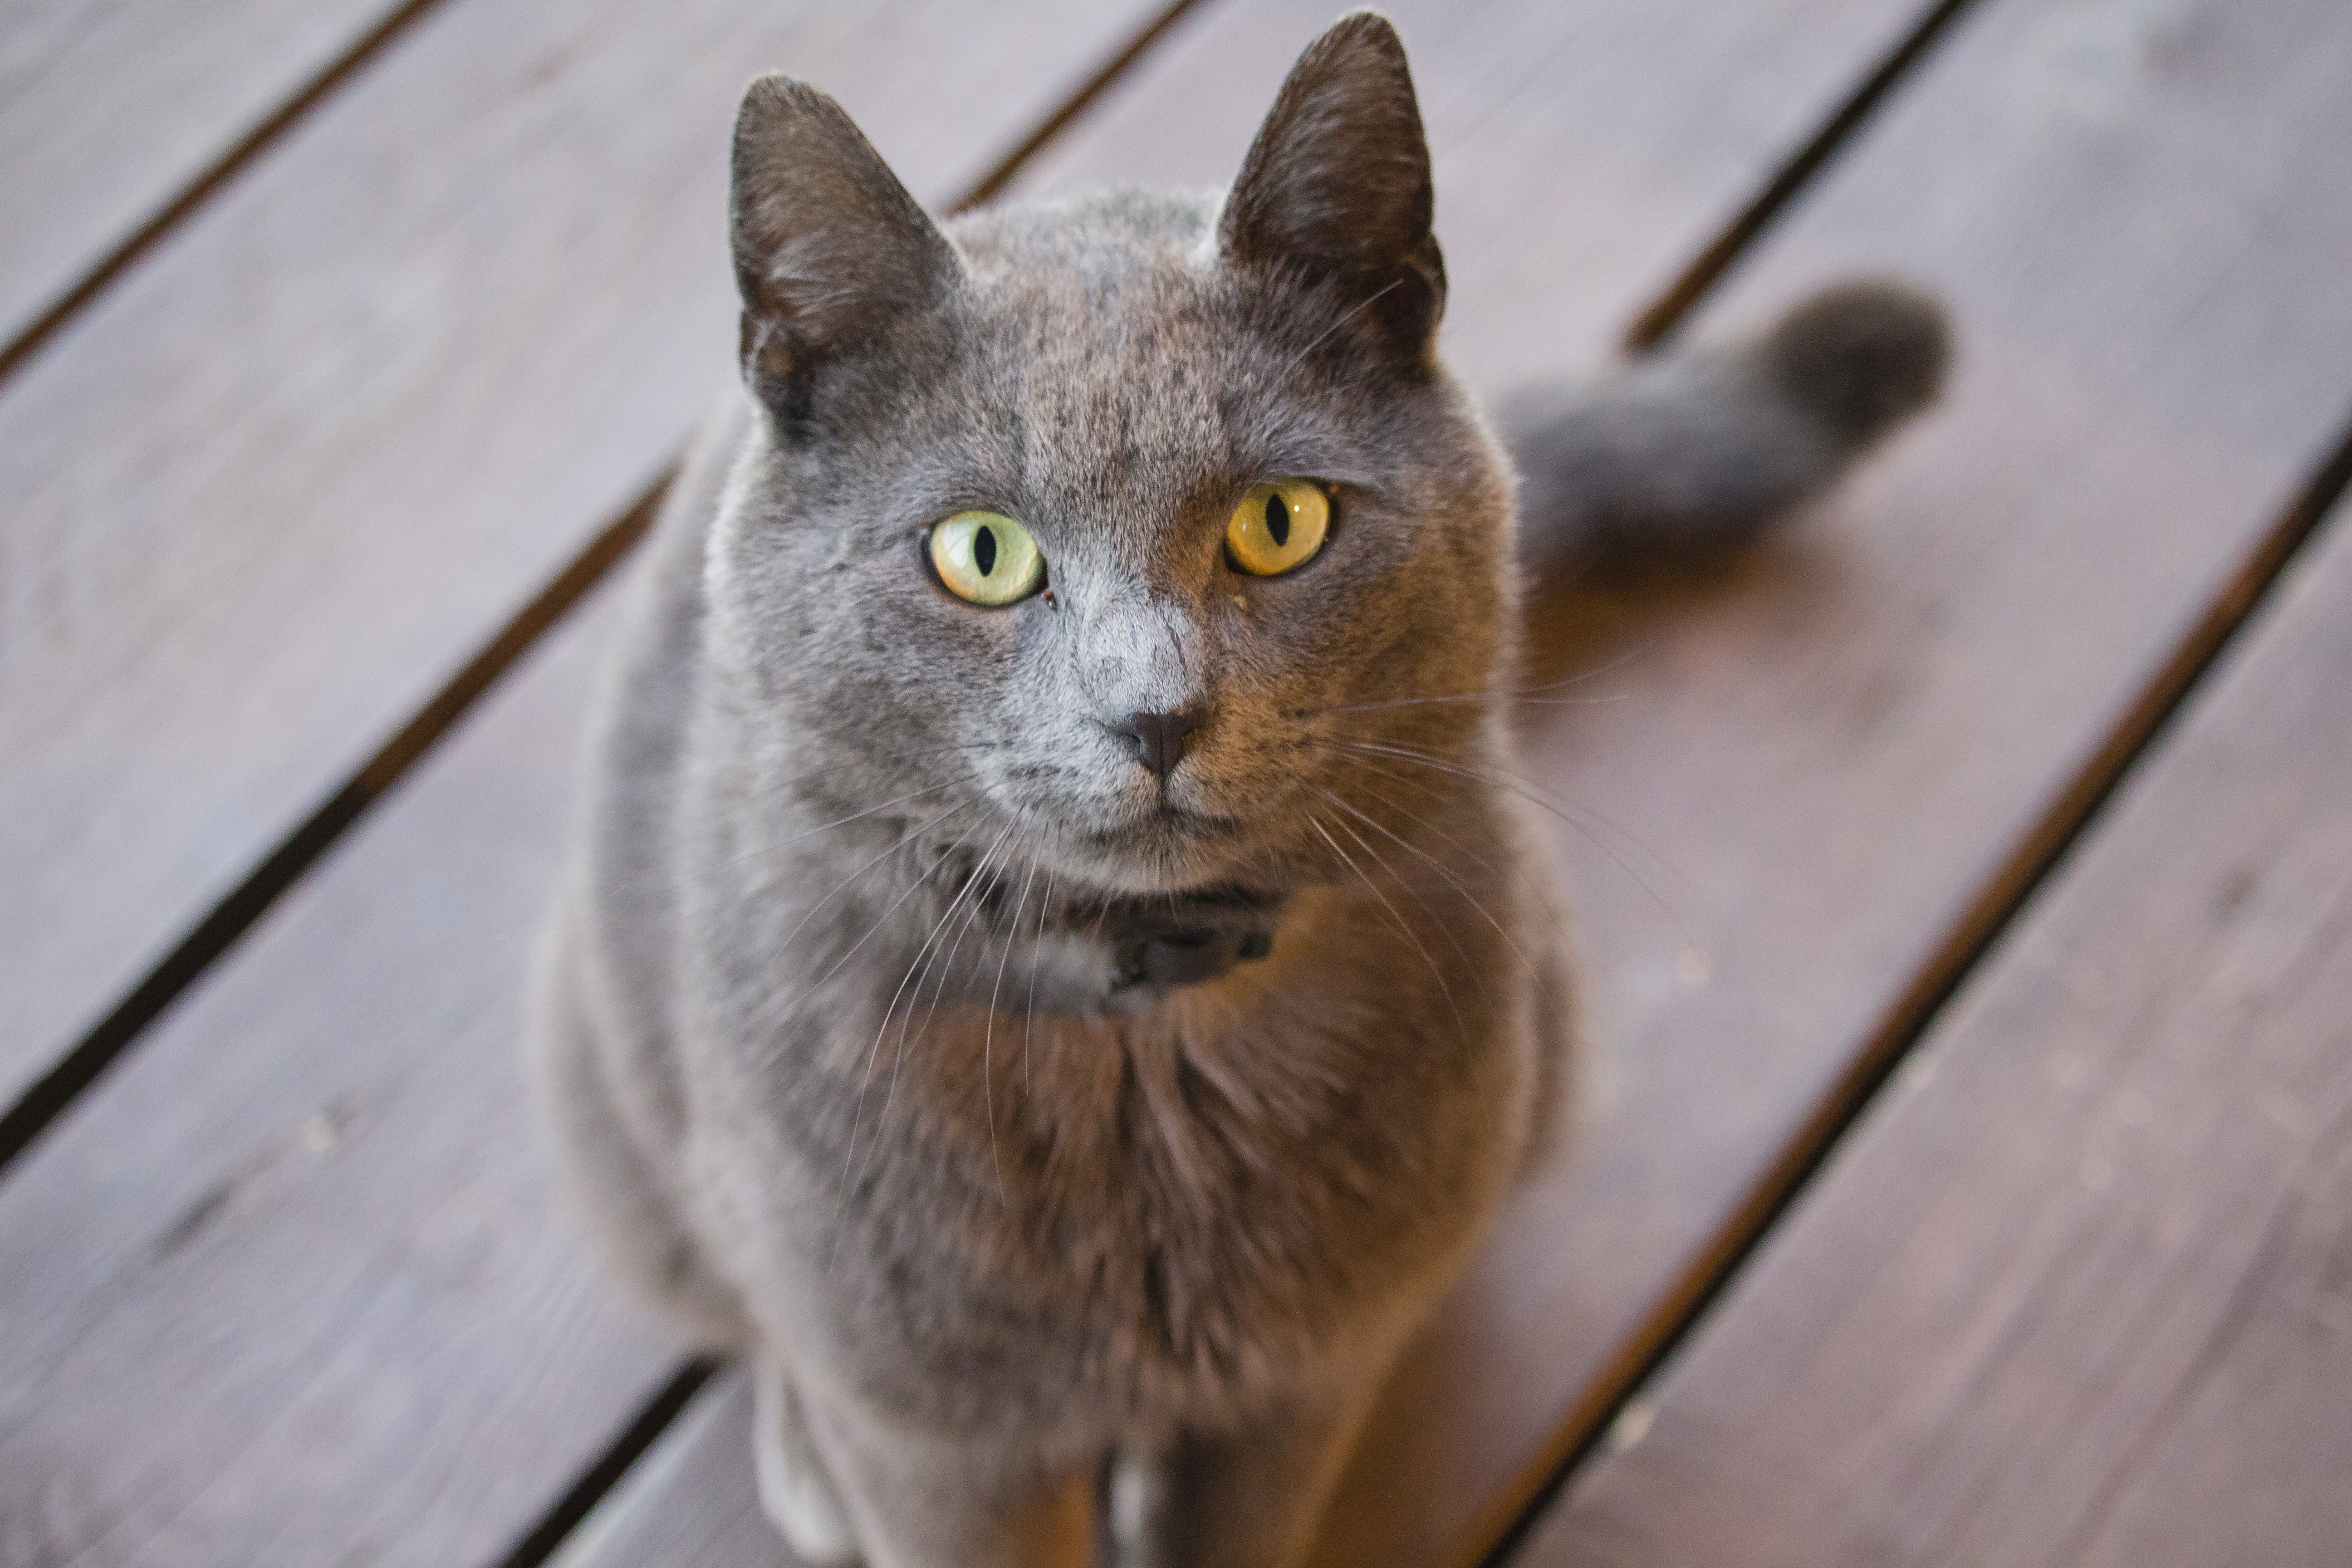
animal, pet, fur, coat, kitten, cat, mammal, fauna, eyes, whiskers, vertebrate, tomcat, downy, cat's eyes, chartreux, russian blue, wild cat, small to medium sized cats, cat like mammal, nebelung, domestic short haired cat, garmin